Le Masque de fer

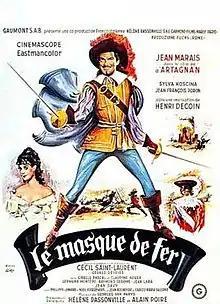

Le Masque de fer ("The Iron Mask") is a 1962 French film directed by Henri Decoin, based on the 1850 novel "" by Alexandre Dumas and specifically part 3 of the novel, "The Man in the Iron Mask"; which in turn is based on the real-life story of the Man in the Iron Mask.